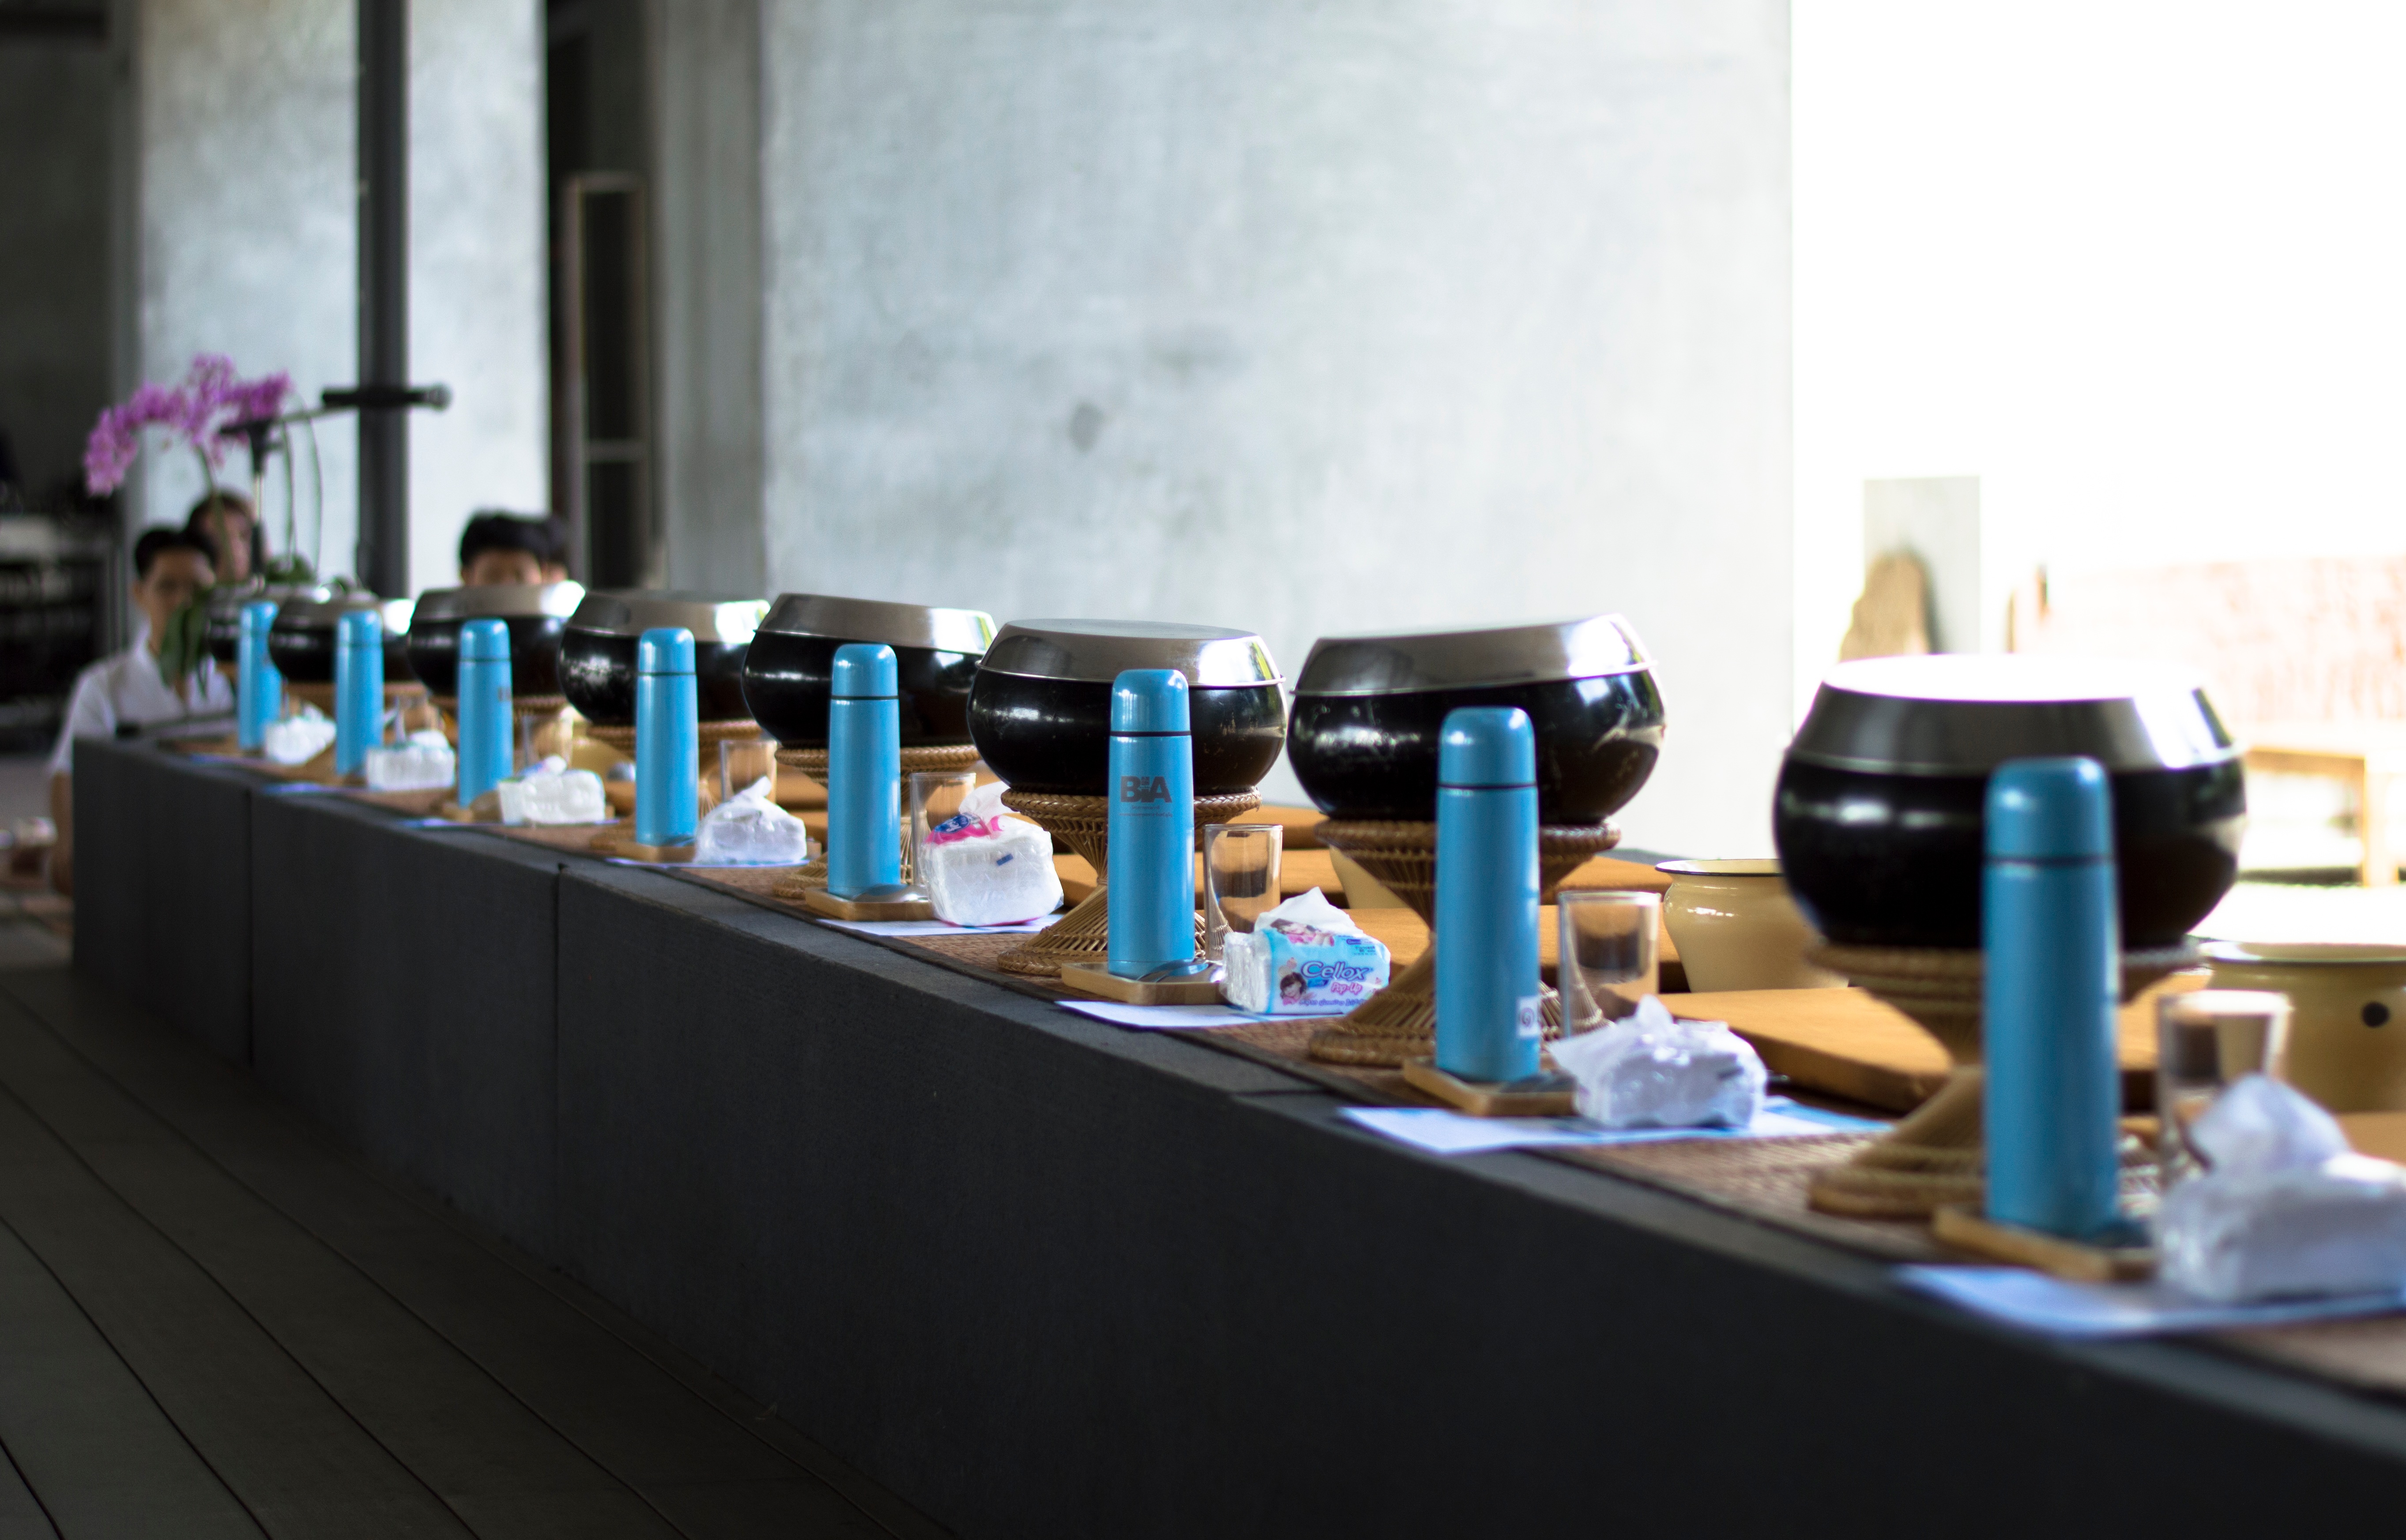
restaurant, bar, meal, brand, sense